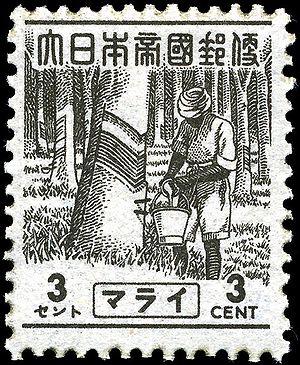
Le latex est un matériau élastique élaboré par transformation d'un suc végétal produit par l’hévéa. Il peut aussi être synthétisé par polymérisation à partir de dérivés pétroliers.